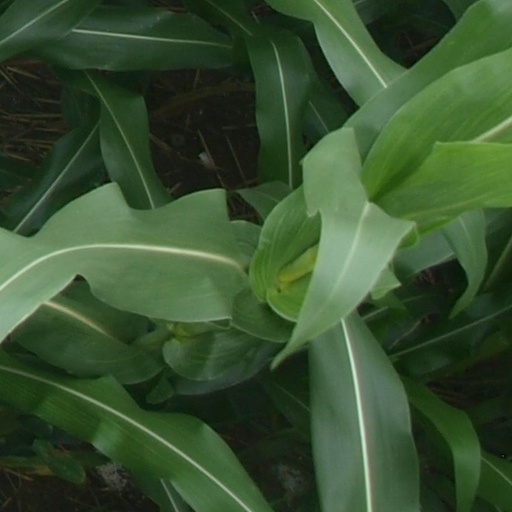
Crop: maize; corn